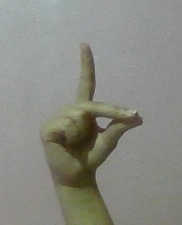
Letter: ta